Ward R. Bliss

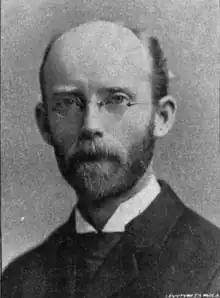
Bliss in a 1893 publication

Ward Raymond Bliss (December 15, 1855 - January 6, 1905) was an American politician from Pennsylvania who served as a Republican member of the Pennsylvania House of Representatives for Delaware County from 1889 to 1906 and as Majority Leader from 1903 to 1904.